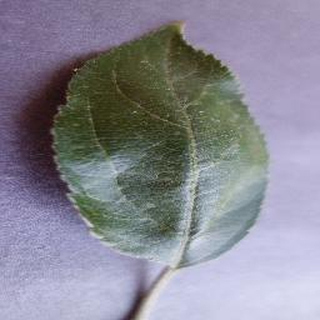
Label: healthy_apple